Wild Life (2023 film)

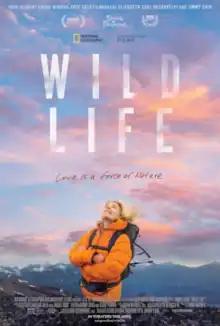
Theatrical release poster

Wild Life is a 2023 American documentary film directed and produced by Elizabeth Chai Vasarhelyi and Jimmy Chin that follows conservationist Kris Tompkins and her husband, entrepreneur Douglas Tompkins. The film was produced by Little Monster Films for National Geographic Documentary Films and premiered at the 2023 South by Southwest Film Festival. It was released theatrically by Picturehouse in select U.S. cities on April 14, 2023, and had its broadcast debut on the National Geographic Channel on May 25, 2023, with streaming beginning on Disney+ the following day.